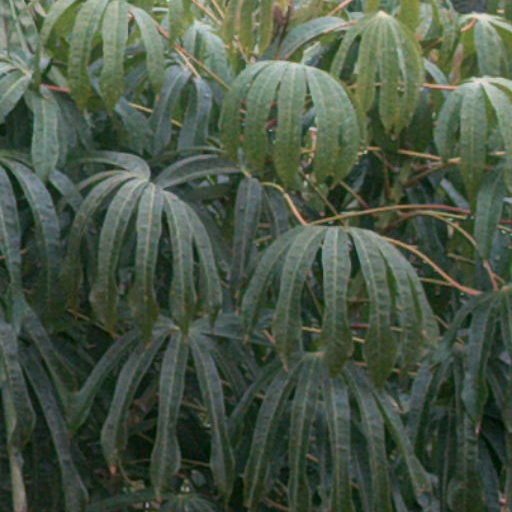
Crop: cassava